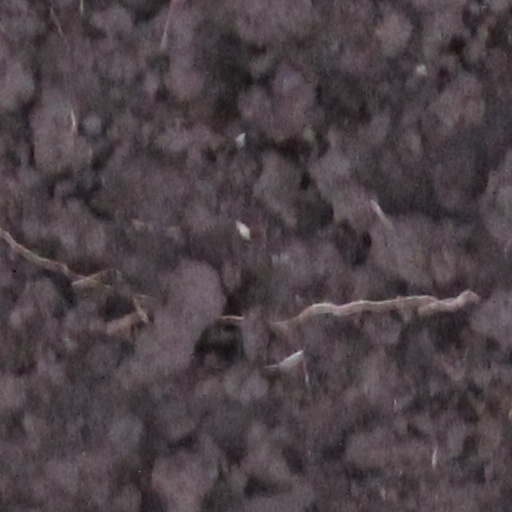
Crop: wheat